Ptolemy II Philadelphus

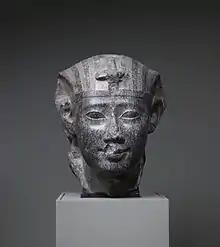
This granite statue depicts Ptolemy II in the traditional canon of ancient Egyptian art. Walters Art Museum, Baltimore.

Around 260 BC, war broke out once more between Ptolemy II and the Seleucid realm, now ruled by Antiochus II. The cause of this war seems to have been the two kings' competing claims to the cities of western Asia Minor, particularly Miletus and Ephesus. Its outbreak seems to be connected to the revolt of Ptolemy II's co-regent Ptolemy, who had been leading the Ptolemaic naval forces against Antigonus II. The younger Ptolemy and an associate took control of the Ptolemaic territories in western Asia Minor and the Aegean. Antiochus II took advantage of this upset to declare war on Ptolemy II and he was joined by the Rhodians.